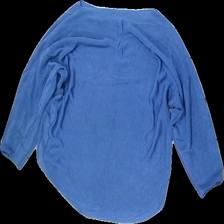
View: back
Type: Top
Category: Ladies
Brand: Not in the list
Brand text on label: riccovero
Colors: Blue
Material: 100% Viscose
Cut: Loose
Size: XS
Price range: <50
Recommended usage: Recycle
Description: knitted blue top